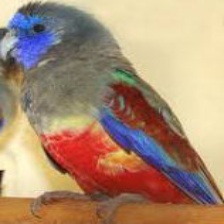
Species: EASTERN BLUEBONNET
Scientific name: NORTHIELLA HAEMATOGASTER